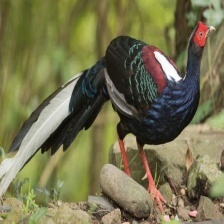
Species: SWINHOES PHEASANT
Scientific name: LOPHURA SWINHOII